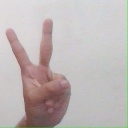
अक्षर: क